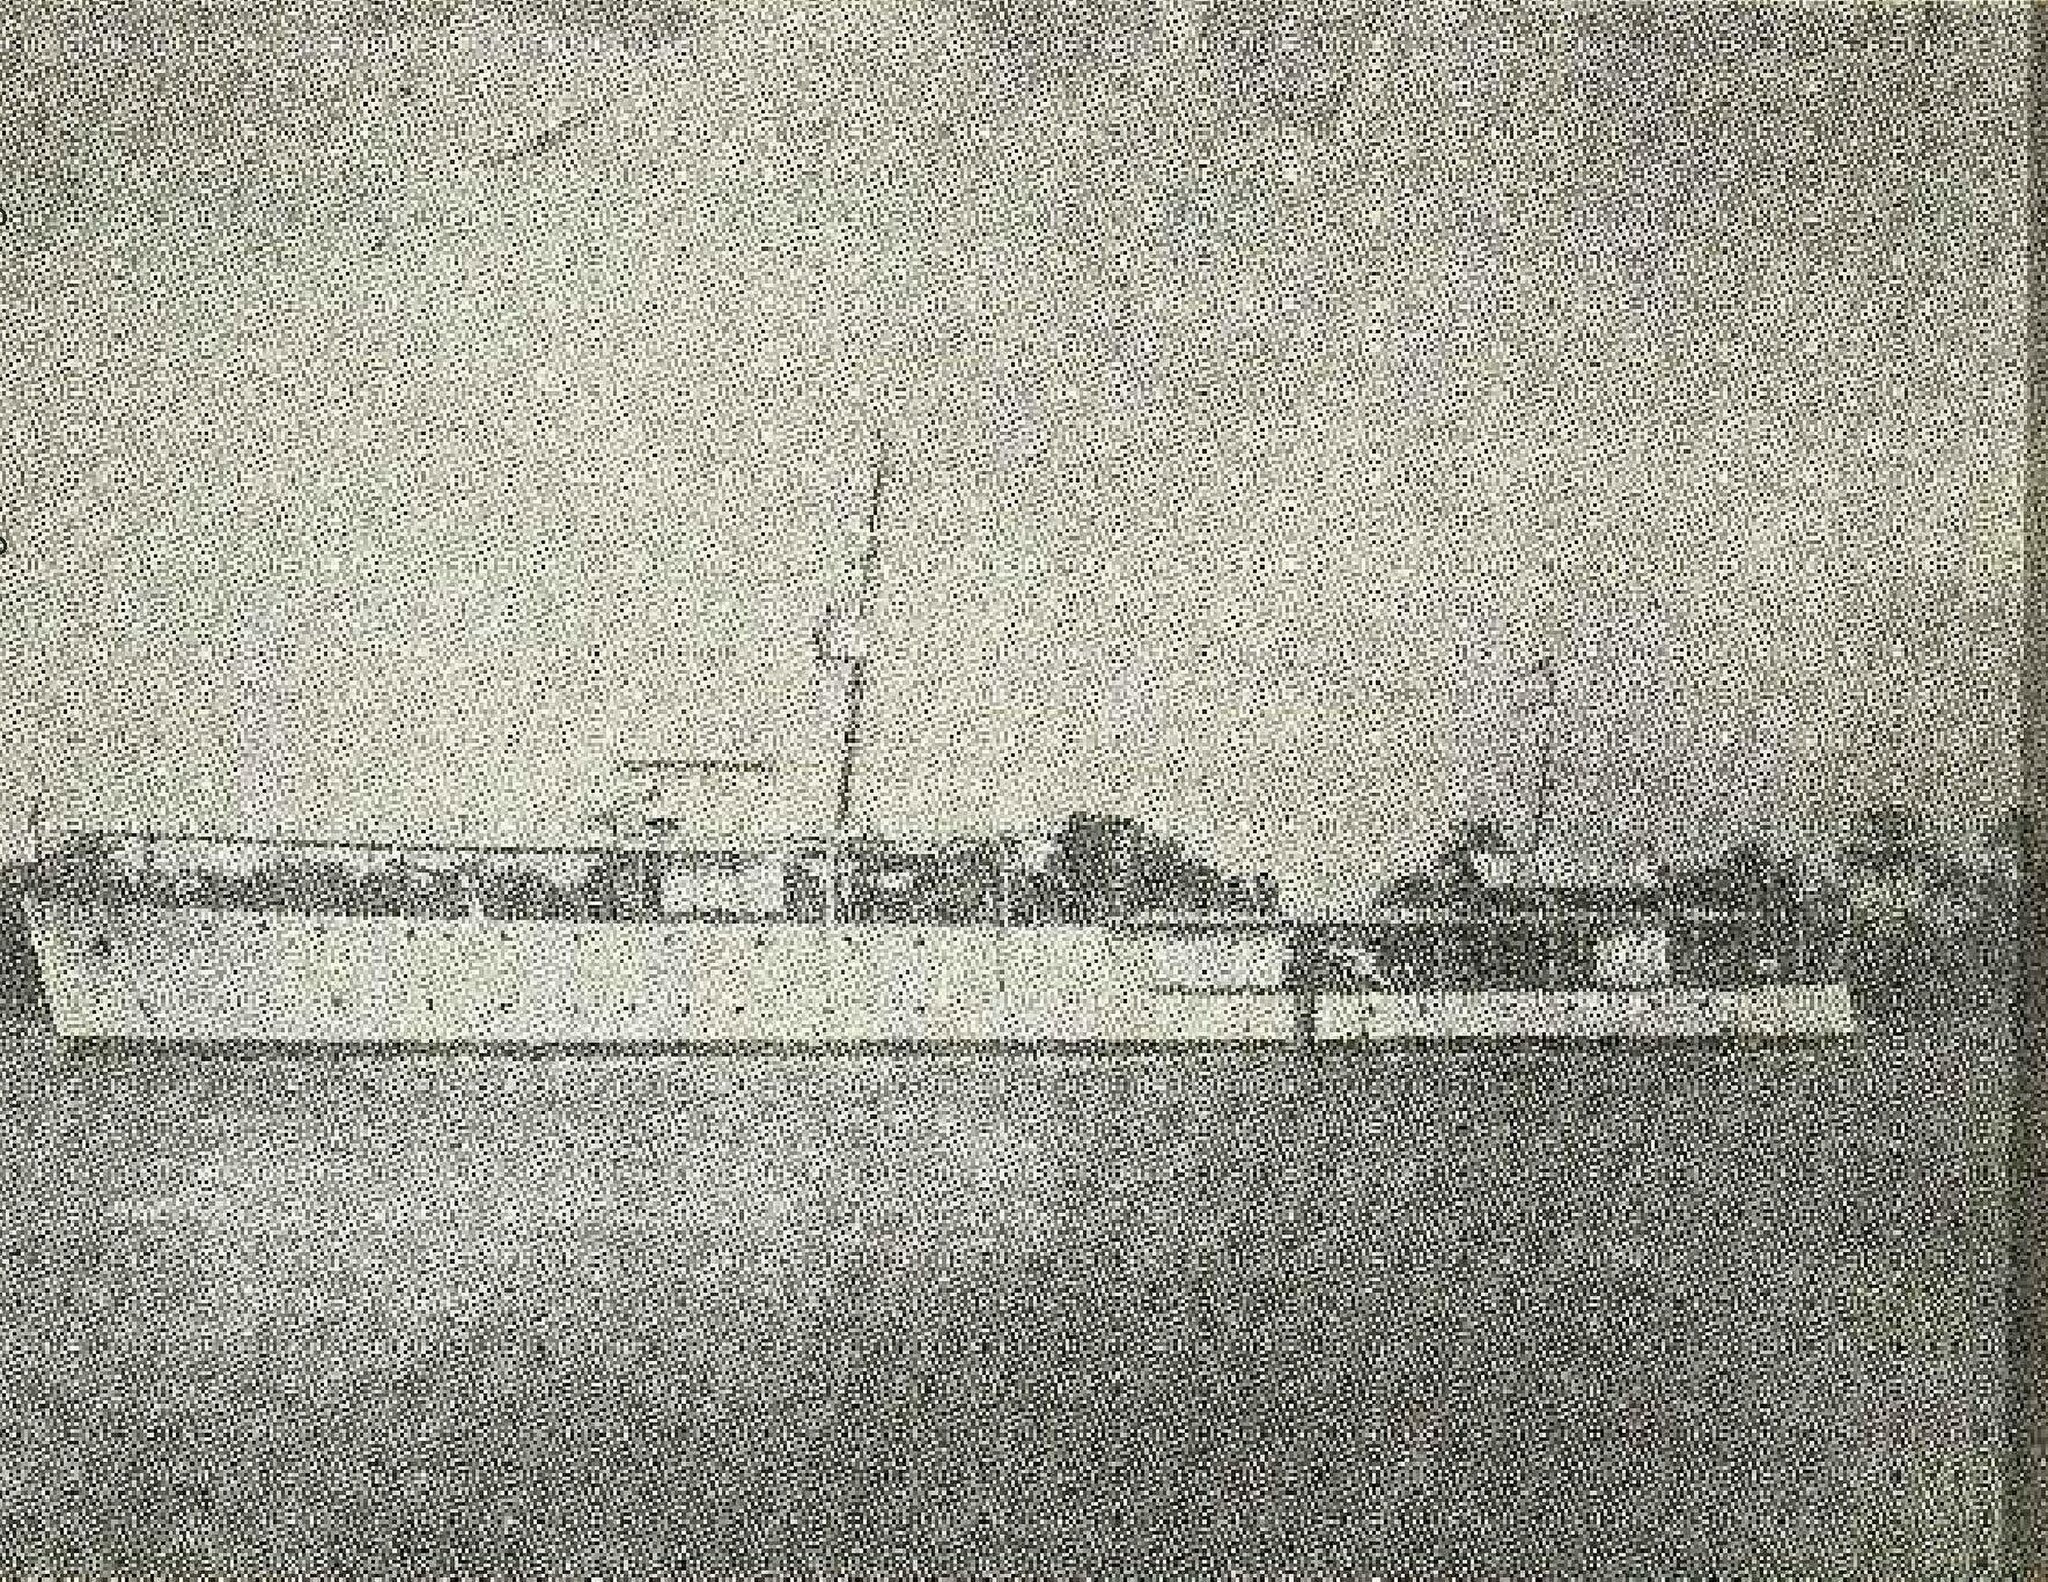
Title: Karkas ship
Description: 2500 Years on the Sea
Date: 1971
Categories: PD Iran, PD-scan (PD-Iran), Extracted images, Images from 2500 Years on the Sea, Karkas (ship, 1931)